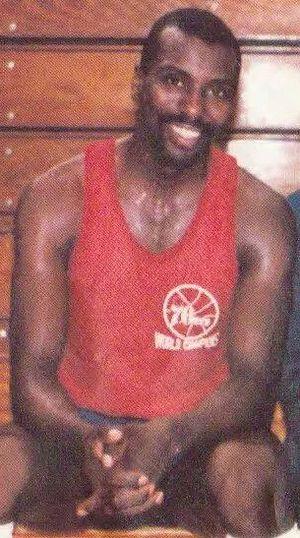
Andrew Toney est un ancien joueur américain de basket-ball de NBA qui évolua avec les 76ers de Philadelphie de 1980 à 1988. Il fut surnommé le "Boston Strangler" par les journalistes de Boston, Massachusetts lors de la rivalité entre les 76ers et les Celtics de Boston du début des années 1980 à cause de ses capacités à dominer les matchs contre les Celtics.